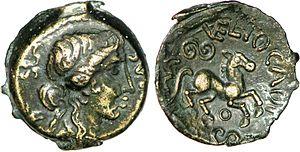
Les Véliocasses sont un peuple gaulois ou belge dont le territoire s'étendait sur les deux rives du cours inférieur de la Seine, fleuve que Pline l'Ancien considère comme étant la limite entre la Belgique, au nord, et la Celtique, au sud. De ce fait, les sources les décrivent soit comme des Belges, soit comme des Armoricains. Ils ont laissé leur nom au pays du Vexin, anciennement Veuguessin.